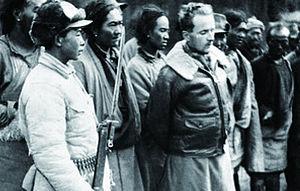
Ngapo Ngawang Jigmé, né le 1ᵉʳ février 1910 à Lhassa au Tibet, mort le 23 décembre 2009 à Pékin, est un haut dirigeant tibétain qui occupa diverses fonctions militaires et politiques aussi bien avant qu'après 1951. Il est surtout connu pour avoir signé l'accord en 17 points qui affirma la souveraineté chinoise sur le Tibet.
L'armée populaire de libération attaque l'armée tibétaine le 7 octobre 1950, livrant bataille à Chamdo dans la province du Xikang, anciennement Kham, dans l'Est du Tibet. Cet assaut marque le commencement de la campagne de la République populaire de Chine pour prendre le contrôle du territoire tibétain.
Robert Webster Ford est un diplomate et écrivain britannique qui fut opérateur radio à la mission britannique à Lhassa en 1945, puis après une affectation à la mission britannique à Gangtok au Sikkim en 1947, travailla sous contrat pour le gouvernement tibétain à Lhassa et à Chamdo, dans le Kham, de 1948 à 1950. Chargé d’établir une liaison radio entre Lhassa et Chamdo et de former des opérateurs radio, un des sept Européens vivant Tibet et des cinq travaillant pour le gouvernement tibétain, il est arrêté en octobre 1950 lors de l'intervention de l’armée chinoise, accusé d’espionnage et d'implication dans le meurtre de l’envoyé du gouvernement chinois, Géda Tulkou, ce qu'il nia durant son emprisonnement et démentit lorsqu'il fut relâché au bout de cinq années. De retour en Angleterre, il relata cette période de sa vie en 1957 dans Wind Between the Worlds, traduit en français sous le titre Tibet rouge : capturé par l'armée chinoise au Kham. Il mena ensuite une carrière diplomatique jusqu'en 1987 et apporta son soutien au gouvernement tibétain en exil par ses écrits et ses conférences.